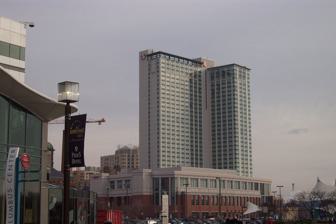
Building: Baltimore Marriott Waterfront Hotel
Country: United States of America
Year built: 2001
Hotel in Maryland, United States Baltimore Marriott Waterfront Hotel General information Status Completed, Open Type Hotel Location Baltimore , Maryland , United States Coordinates 39°17′0.7″N 76°36′10.7″W / 39.283528°N 76.602972°W / 39.283528; -76.602972 Height 360 ft (110m) Technical details Floor count 32 Design and construction Developer Beatty Harvey Fillat Architects Baltimore Marriott Waterfront Hotel is a high-rise hotel building, located in the Harbor East area of Baltimore , Maryland .  The hotel is situated at 700 Aliceanna St. Primarily a convention hotel, the property has 32 floors with over 750 rooms, standing at 360 feet (110 m). The hotel has been the tallest hotel structure in Baltimore since it opened in 2001 as one of the first structures in Harbor East. The construction of the building was completed in 2001 by the developers of Beatty Harvey Fillat Architects. Beginning on November 16, 2007, management of the hotel began renovations of the building's rooms, which ended on May 25, 2008. See also List of tallest buildings in Baltimore References